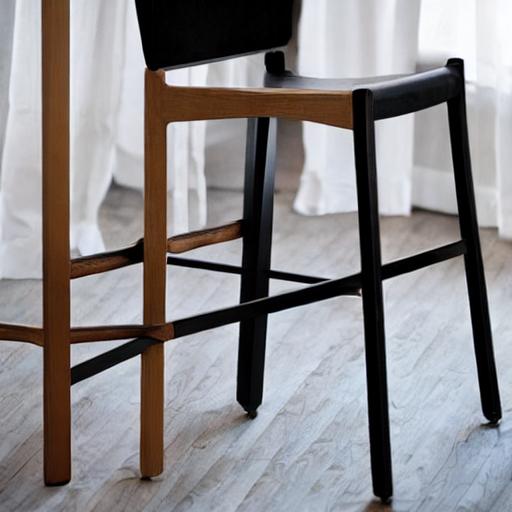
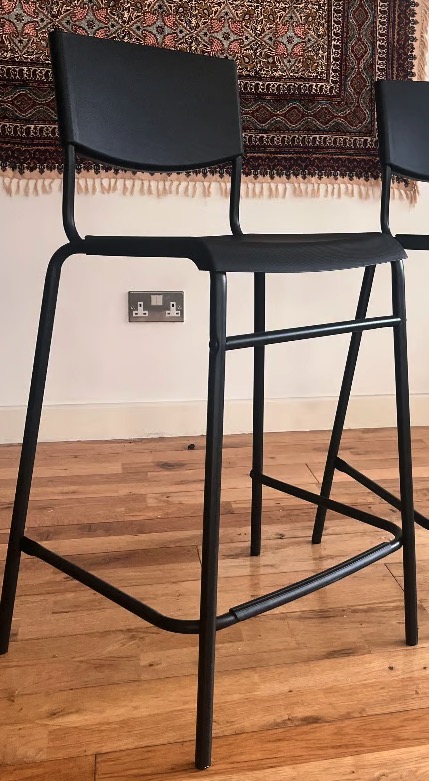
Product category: stool
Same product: no